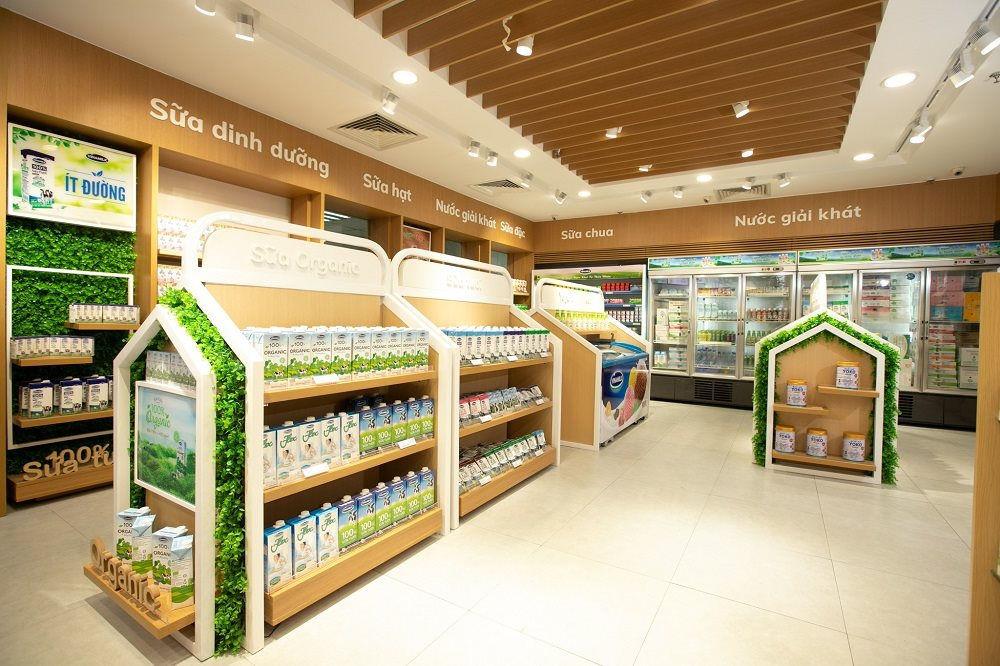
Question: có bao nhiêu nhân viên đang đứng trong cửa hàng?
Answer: không có nhân viên nào